New England College

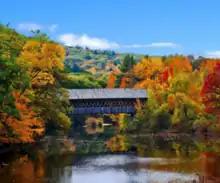
Henniker Bridge connects NEC campus with its athletic fields, and is listed on the New Hampshire State Register of Historic Places.

The college is home to 27 student organizations, including various student government committees and Kappa Delta Phi NAS. There were originally five chapters of Greek life: two sororities (Kappa Phi Sigma and Phi Sigma Sigma) and three fraternities (Sigma Phi Delta, Lambda Epsilon Delta, and Sigma Alpha Beta), but those dissolved beginning in the late 2000s. Students also publish an award-winning campus newspaper called "The New Englander" and operate a campus-based radio station, WNEC-FM.